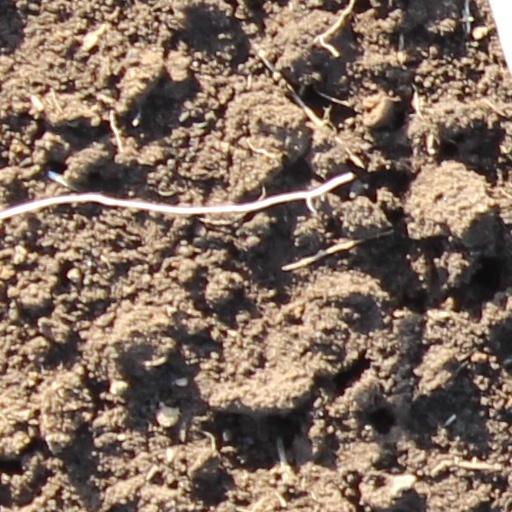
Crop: wheat